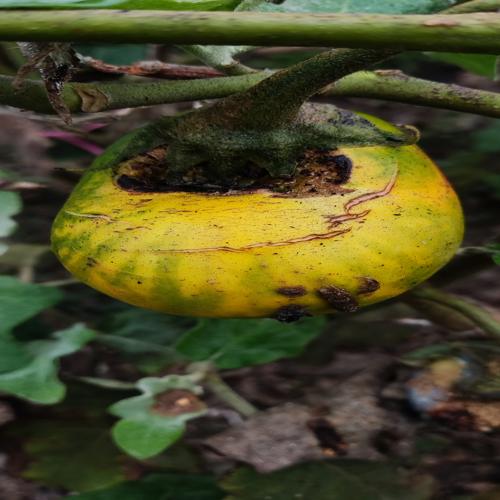
Label: Brinjal Fruit Creaking